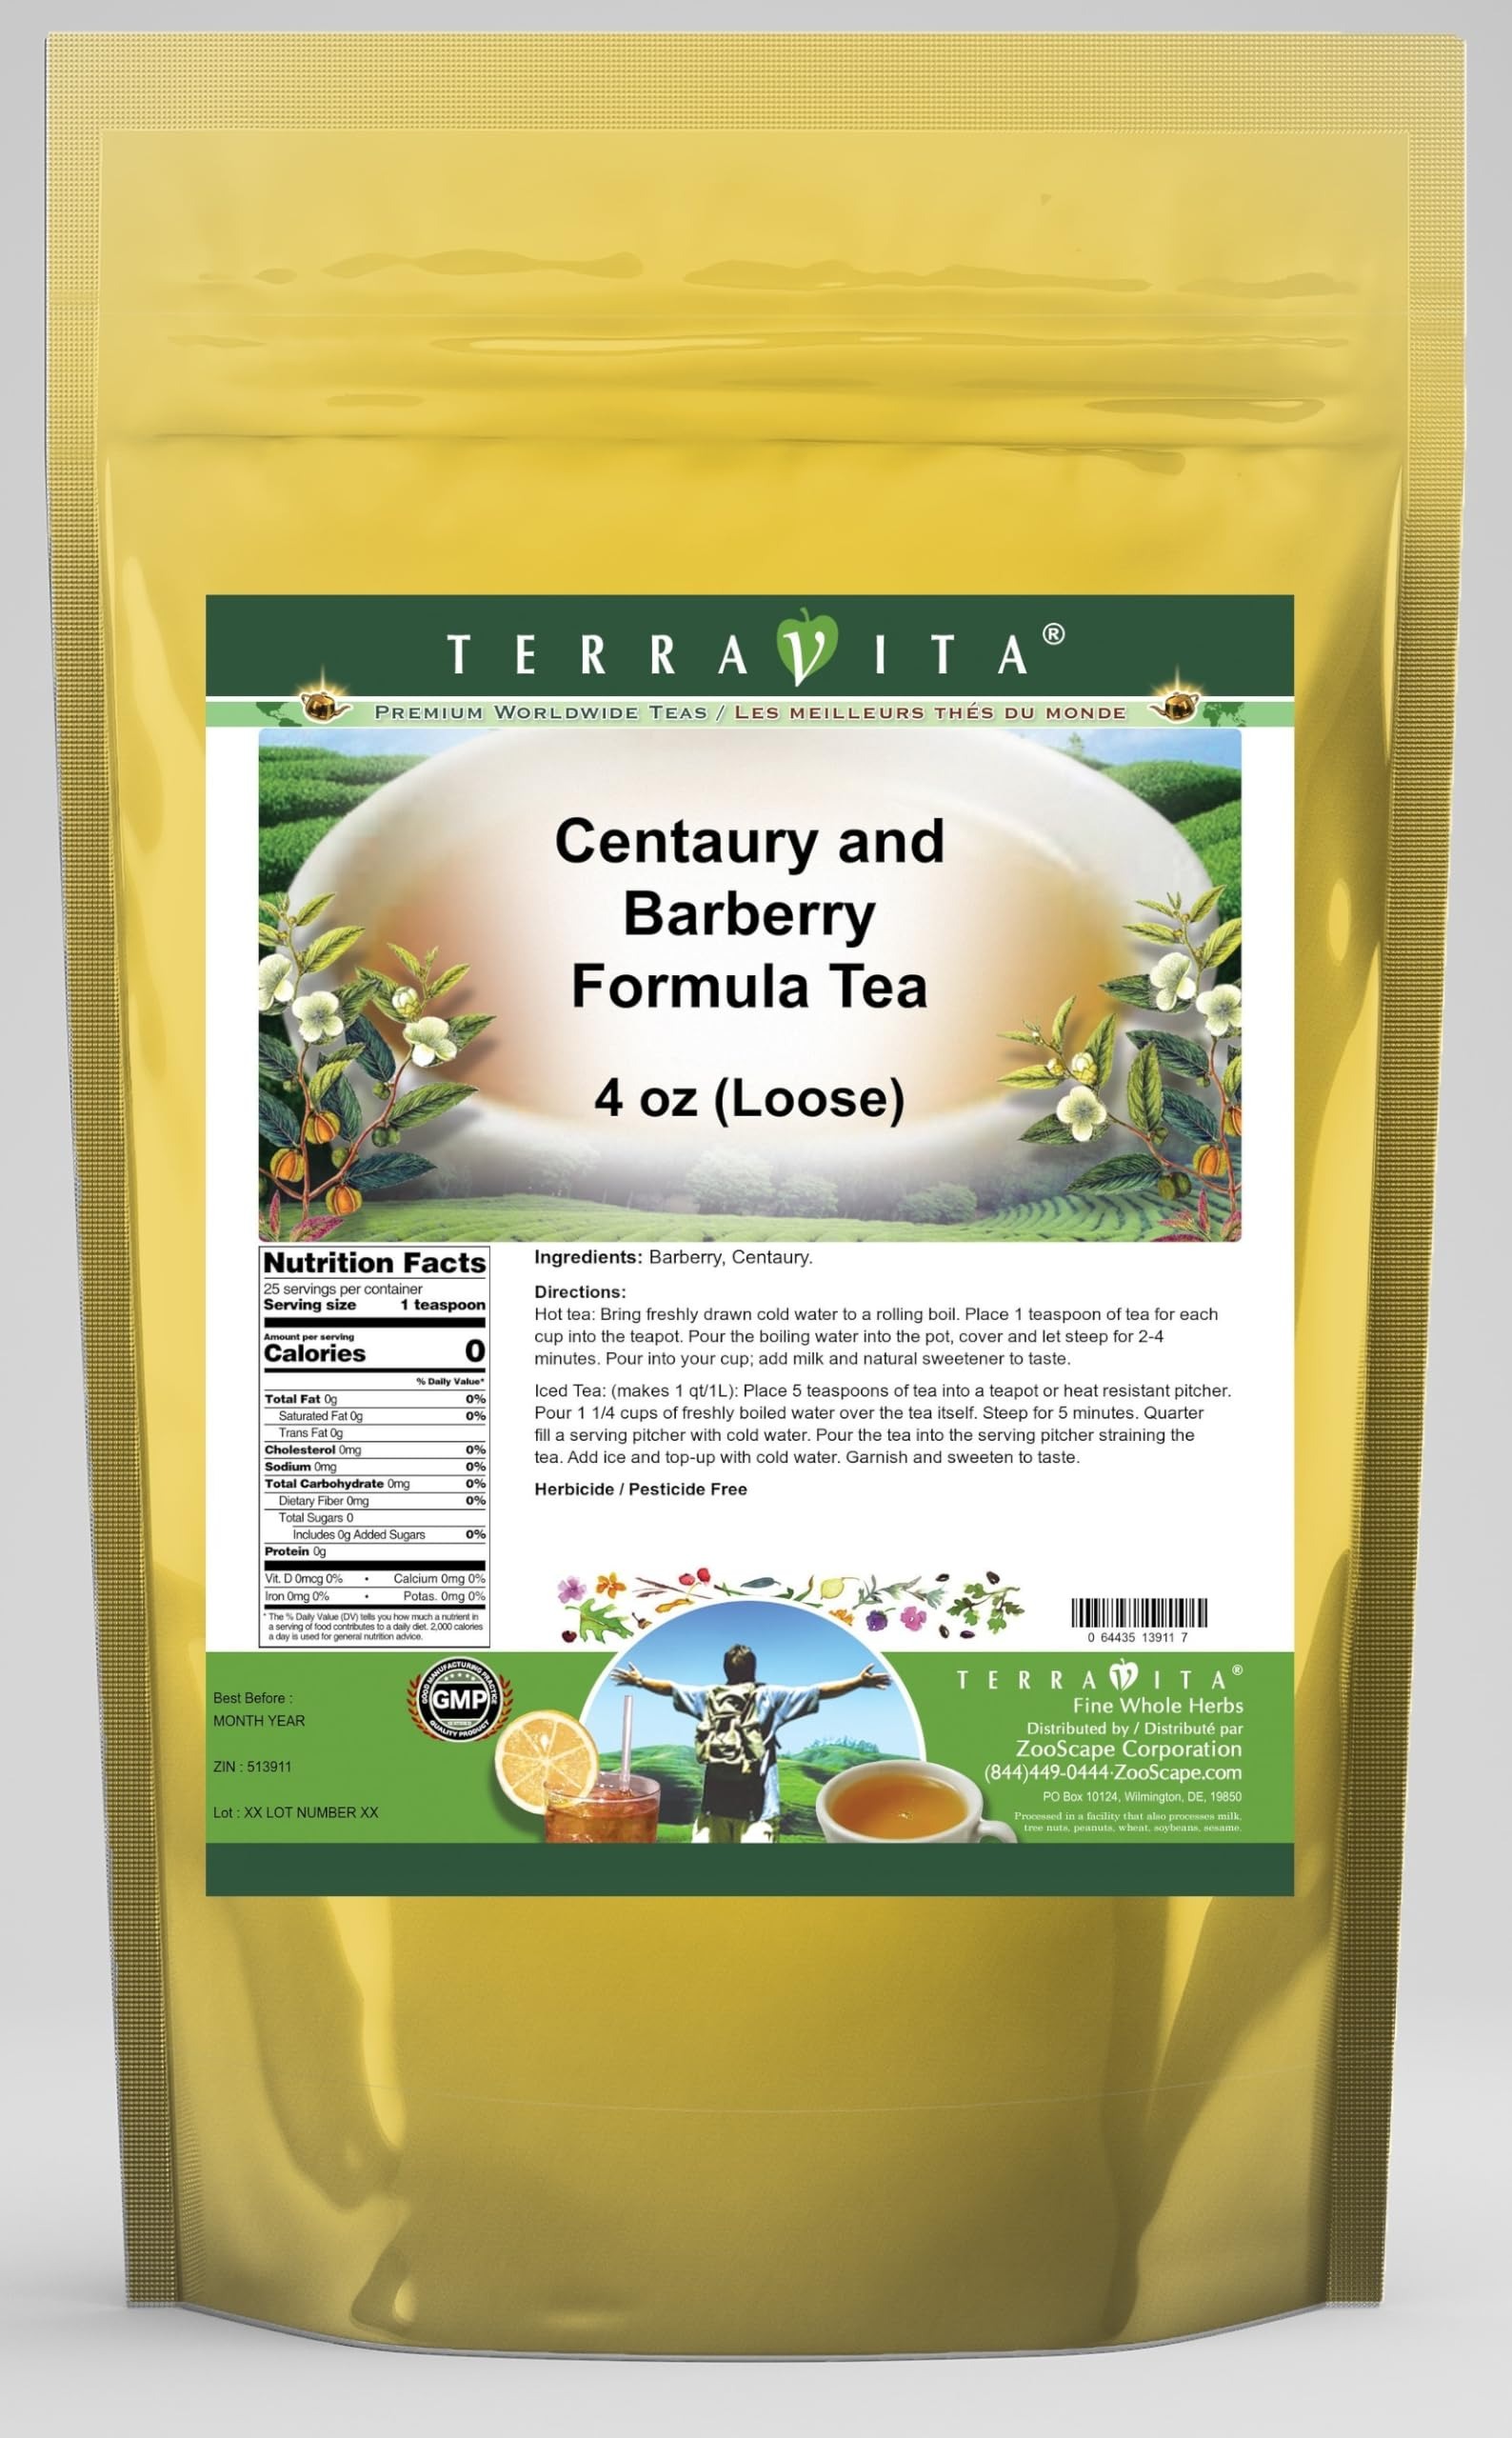
Item Name: Centaury and Barberry Formula Tea (Loose) (4 oz, ZIN: 513911) - 3 Pack
Bullet Point 1: Centaury and Barberry Formula Tea (Loose) (4 oz, ZIN: 513911)
Bullet Point 2: No fillers.
Bullet Point 3: Manufacturer: TerraVita
Bullet Point 4: Size: 4 oz
Bullet Point 5: Loose Leaf Herbal Tea - Packed in a convenient upright pouch!
Product Description: Centaury and Barberry Formula Tea (Loose) (4 oz, ZIN: 513911)<BR><BR>Packaged in the United States in a GMP certified facility (Good Manufacturing Practice).<BR><BR>No fillers.<BR><BR>Manufacturer: TerraVita<BR><BR>Size: 4 oz<BR><BR>Loose Leaf Herbal Tea - Packed in a convenient upright pouch!<BR><BR>Ingredients: Barberry, Centaury
Value: 12.0
Unit: Ounce

Price: 52.64